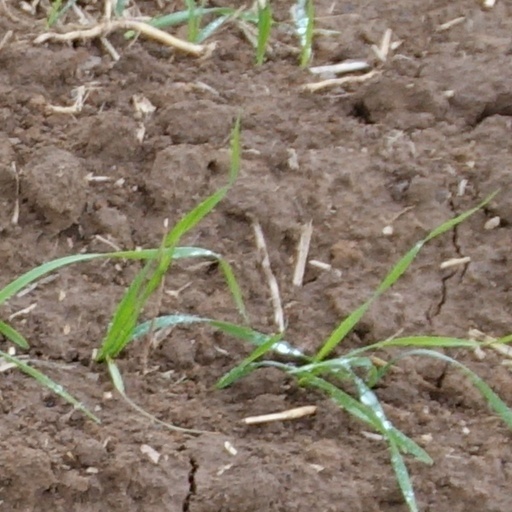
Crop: wheat